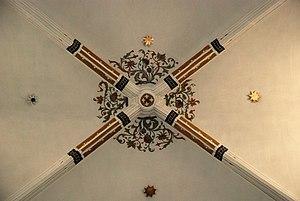
L'église Saint-Quentin est une église de style gothique située à Sint-Kwintens-Lennik, section de la commune belge de Lennik, dans le Pajottenland en Brabant flamand.